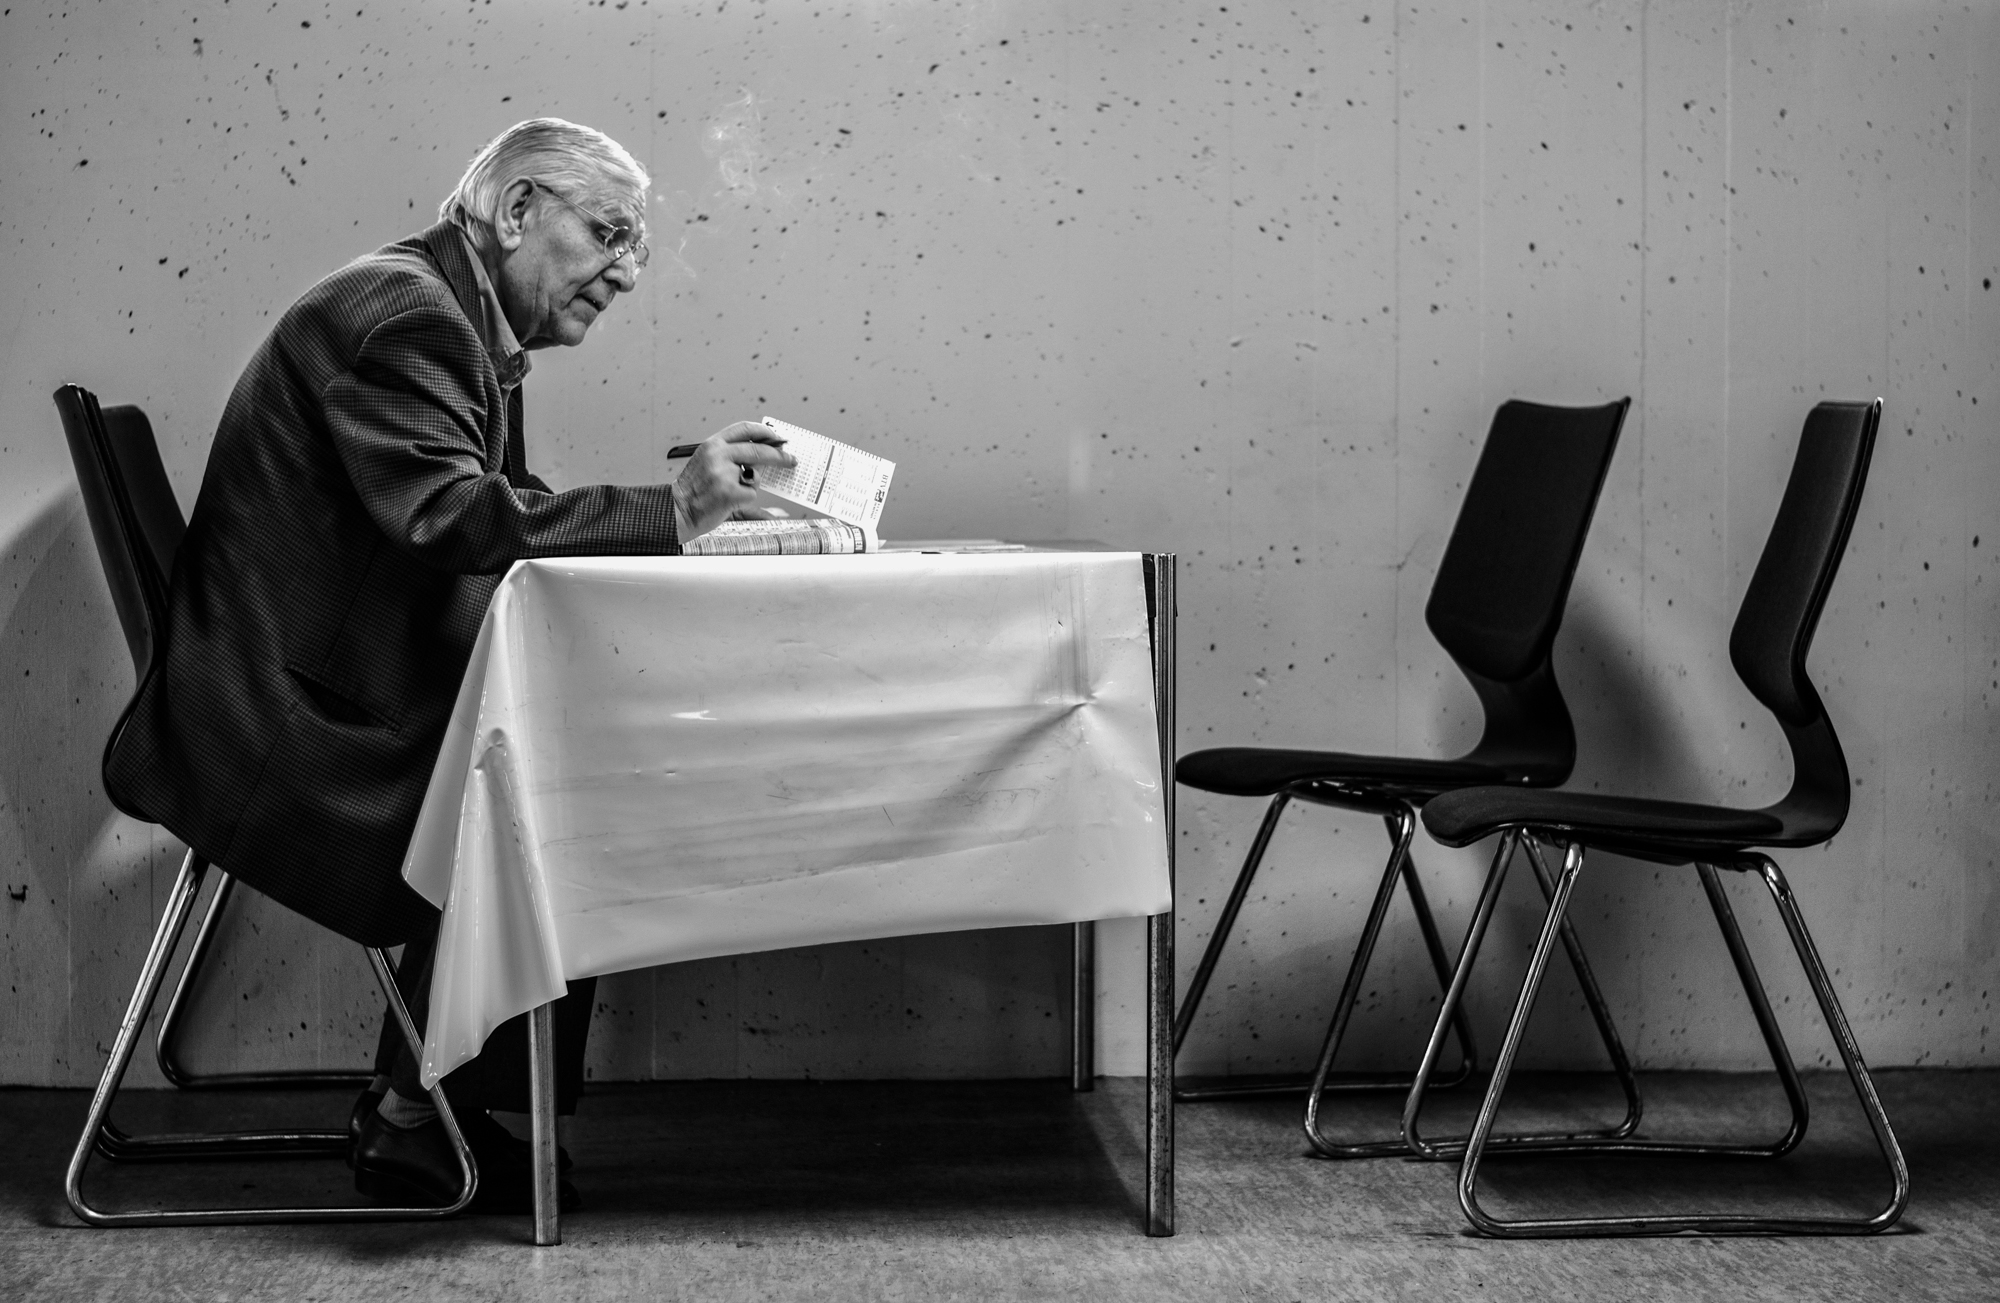
black and white, white, photography, chair, sitting, nikon, black, furniture, monochrome, design, photograph, image, d7000, racetrack, monochrome photography, human positions